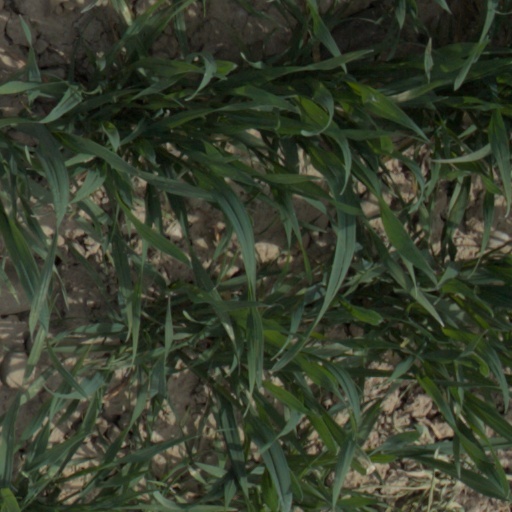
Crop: wheat